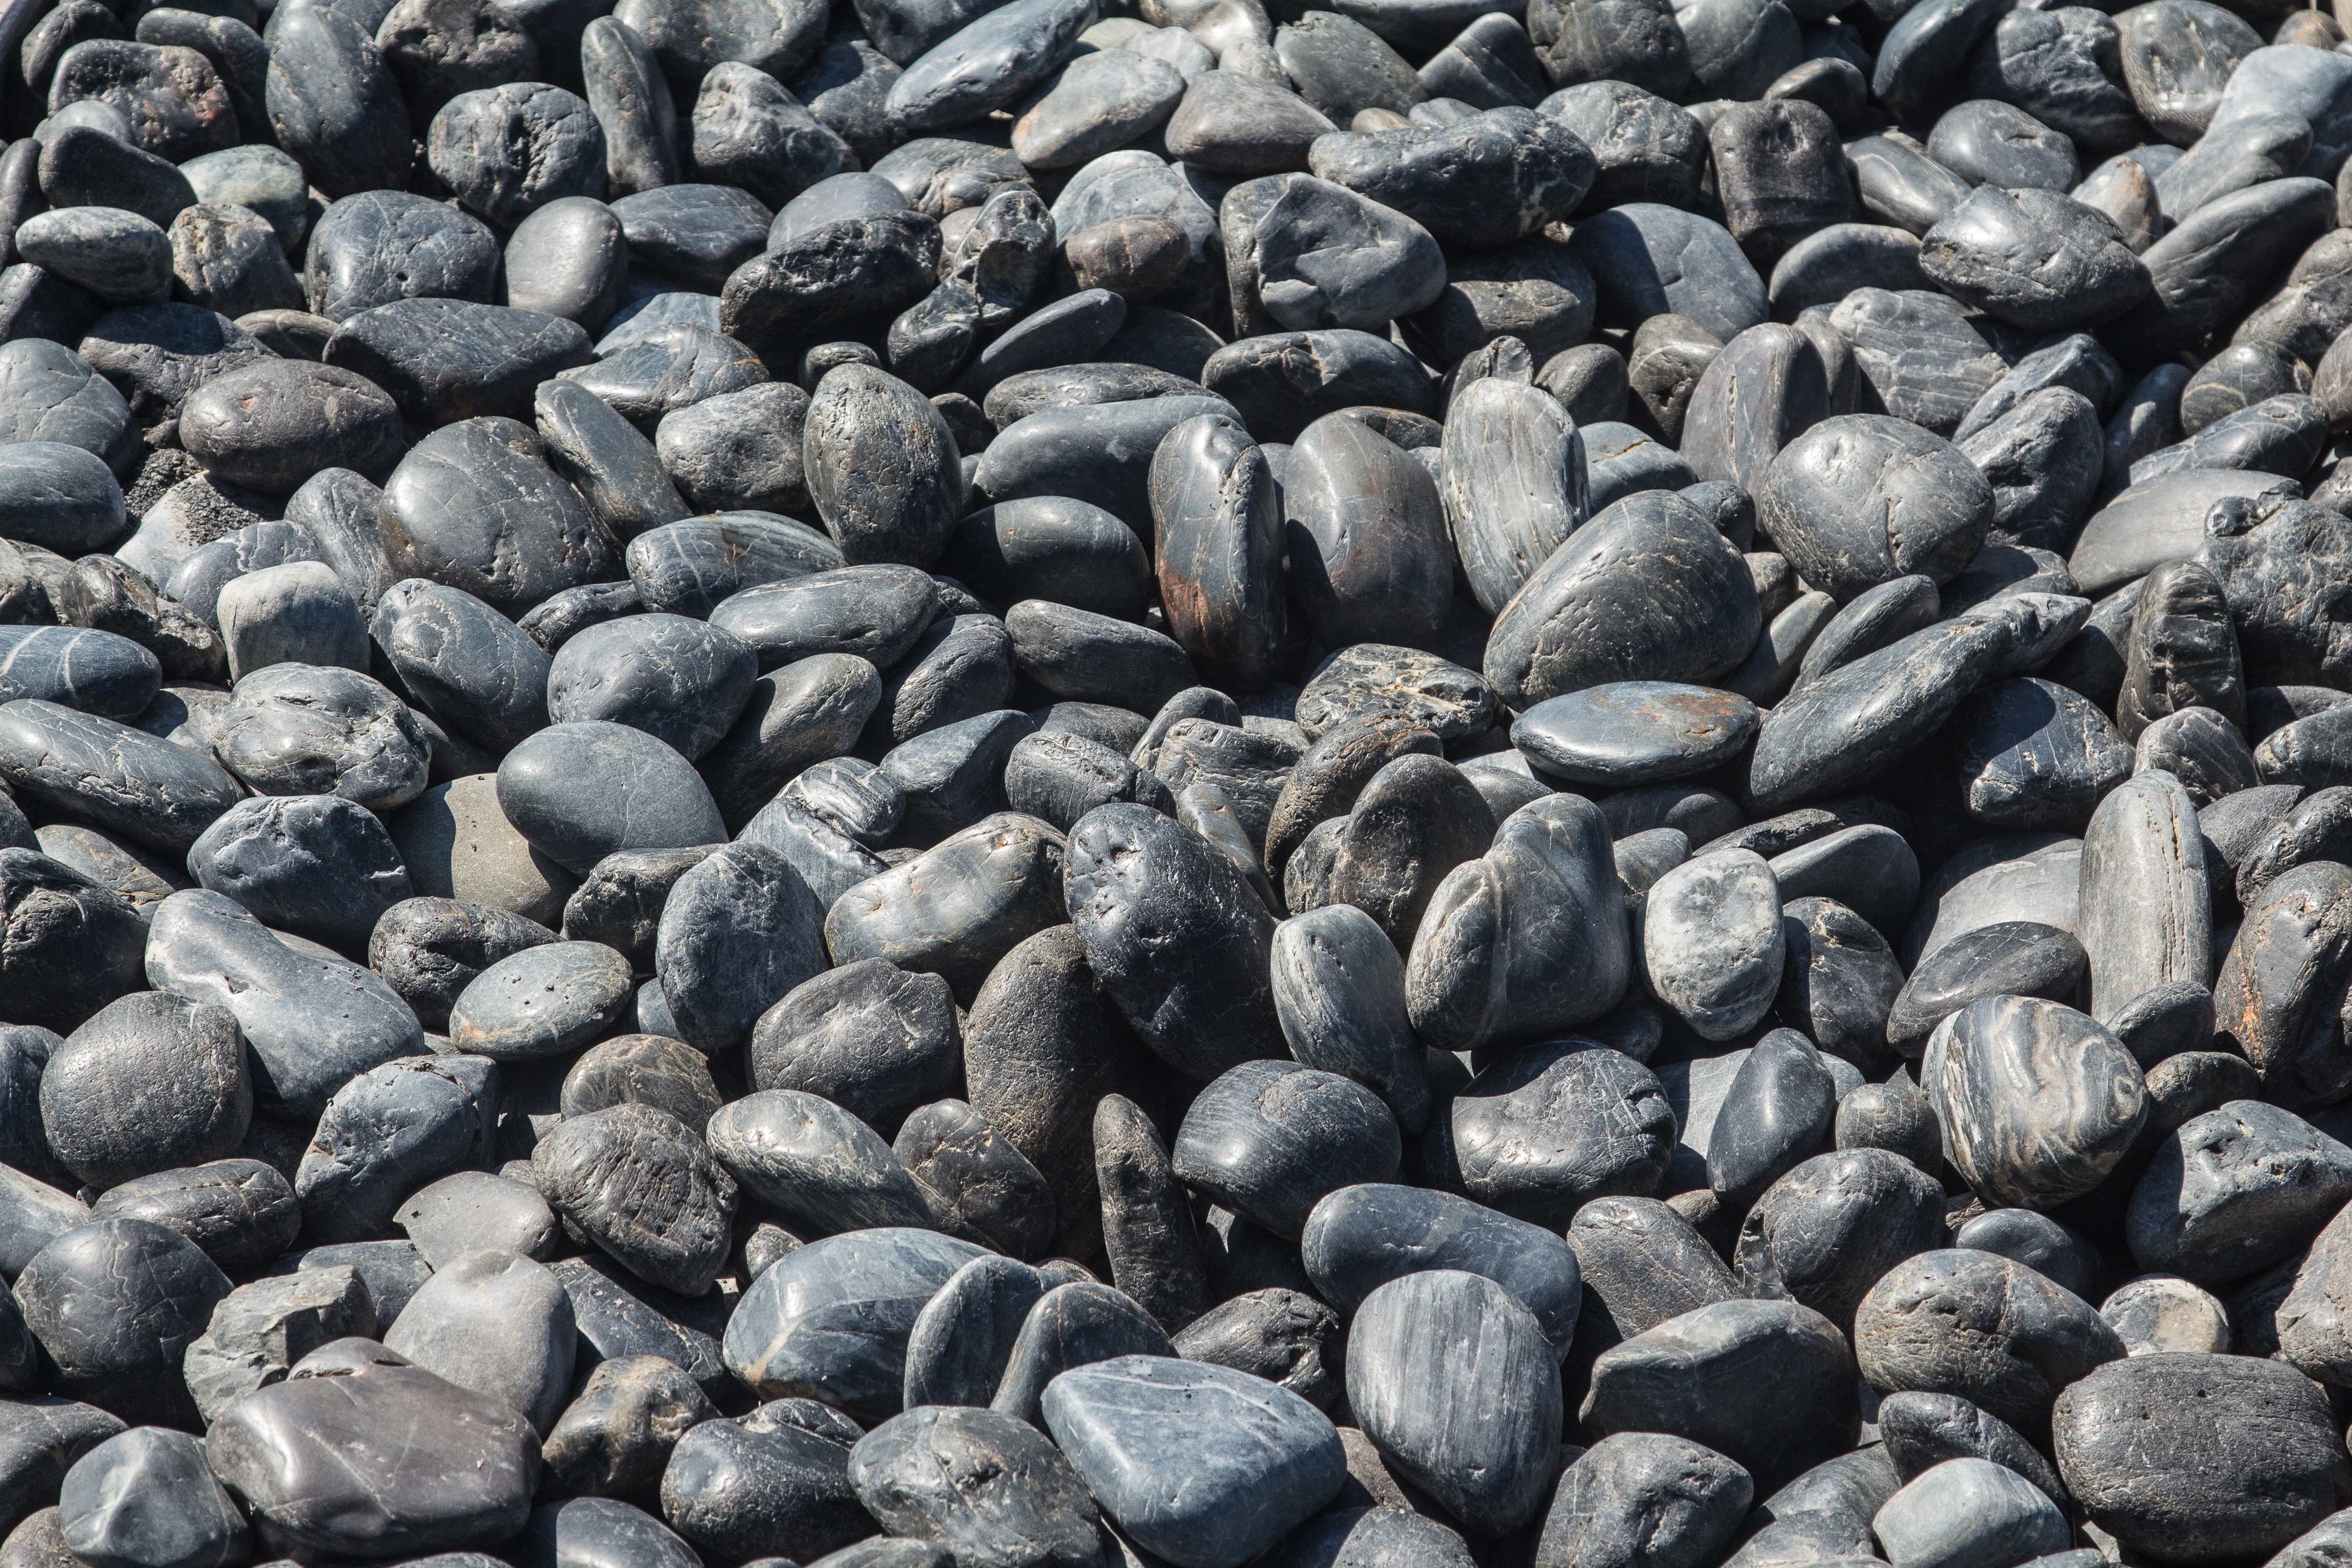
nature, rock, black and white, structure, pebble, stone wall, material, stones, rubble, background, gravel, pebbles, boulder, plump